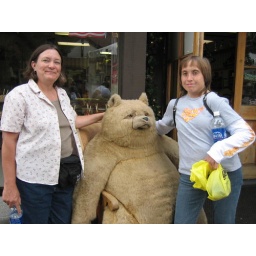
Big bear at one of village shops in lake arrowhead